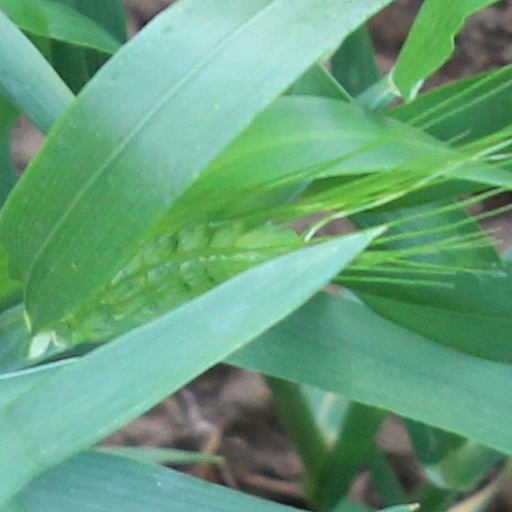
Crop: wheat